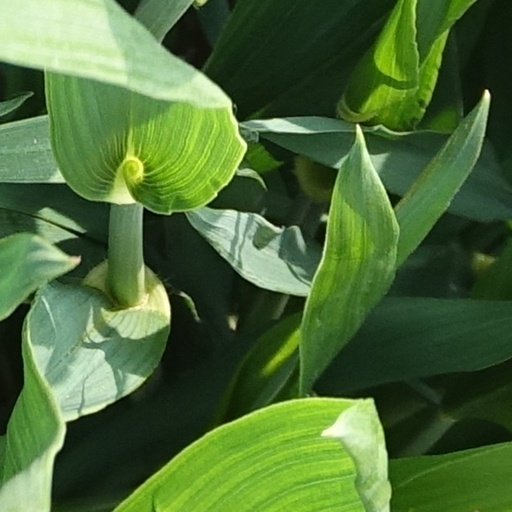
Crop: wheat